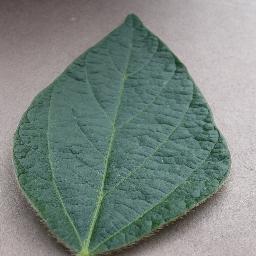
Label: Soybean___healthy